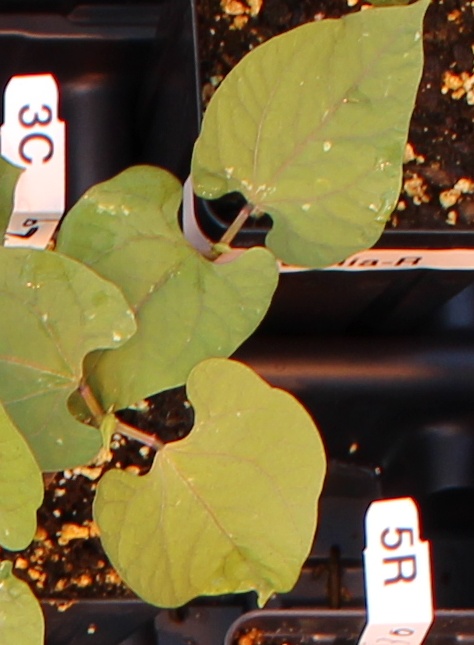
Label: Blackbean